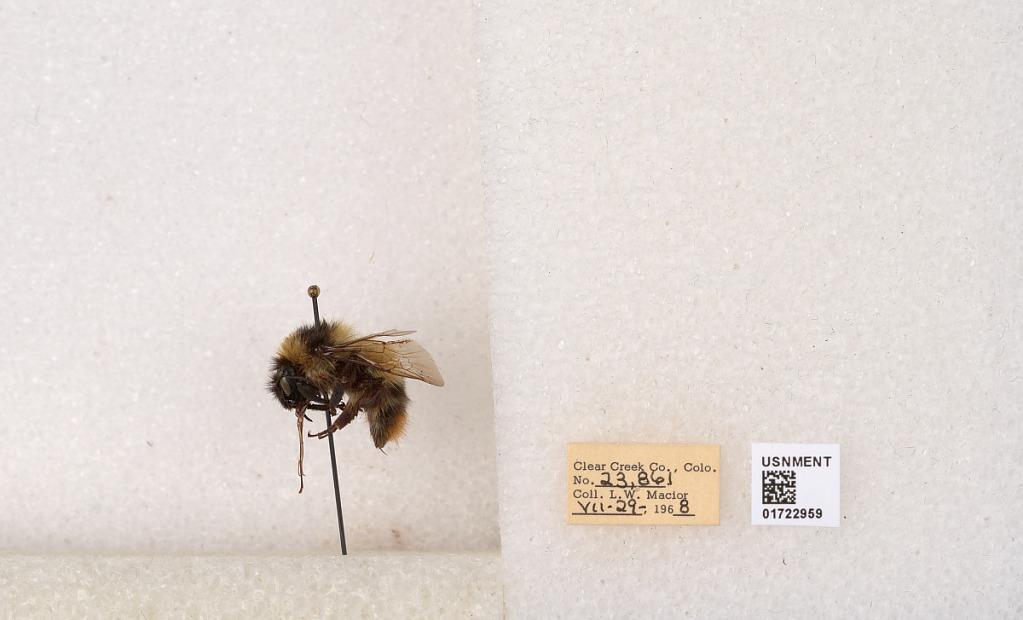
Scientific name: Bombus kirbyellus
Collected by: L. Macior
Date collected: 1968-7-29
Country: United States
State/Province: Colorado
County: Clear Creek
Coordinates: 39.6891, -105.644